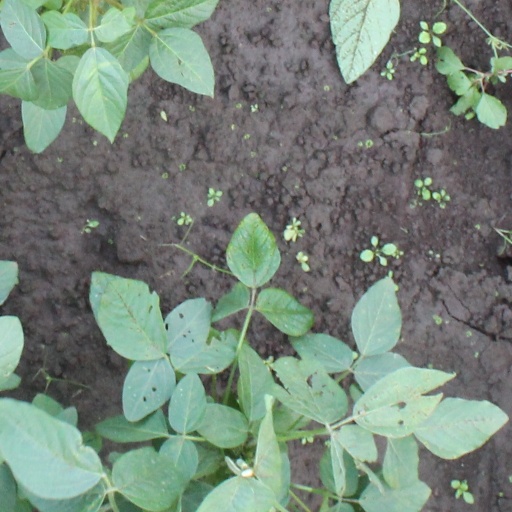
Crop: soybean